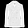
Label: Coat